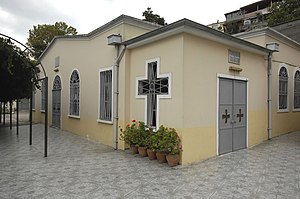
Relikvie
St. Maria af Blachernæ i Konstantinopel, hvor jomfru Marias hovedslør angiveligt blev opbevaret.
Relikvier dvs. levninger af en helgen, eller genstande, der har tilhørt eller været i fysisk kontakt med en helgen, og er genstand for religiøs kult. Ærefrygten for relikvier har bibelsk rod. Reformationen tog imidlertid helt afstand fra såvel helgener som relikvier, der derfor ingen plads har i de protestantiske kirker.